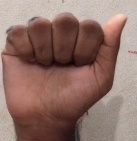
ASL sign: A